The Loyal Rebel

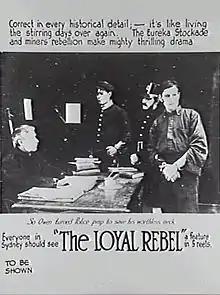
Poster for film

The Loyal Rebel is a 1915 Australian silent film directed by Alfred Rolfe set against the background of the Eureka Rebellion.